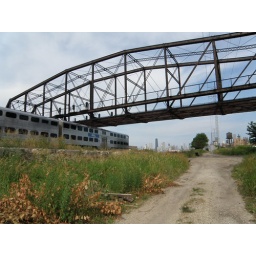
Metra train passes under the Polly "L" bridge